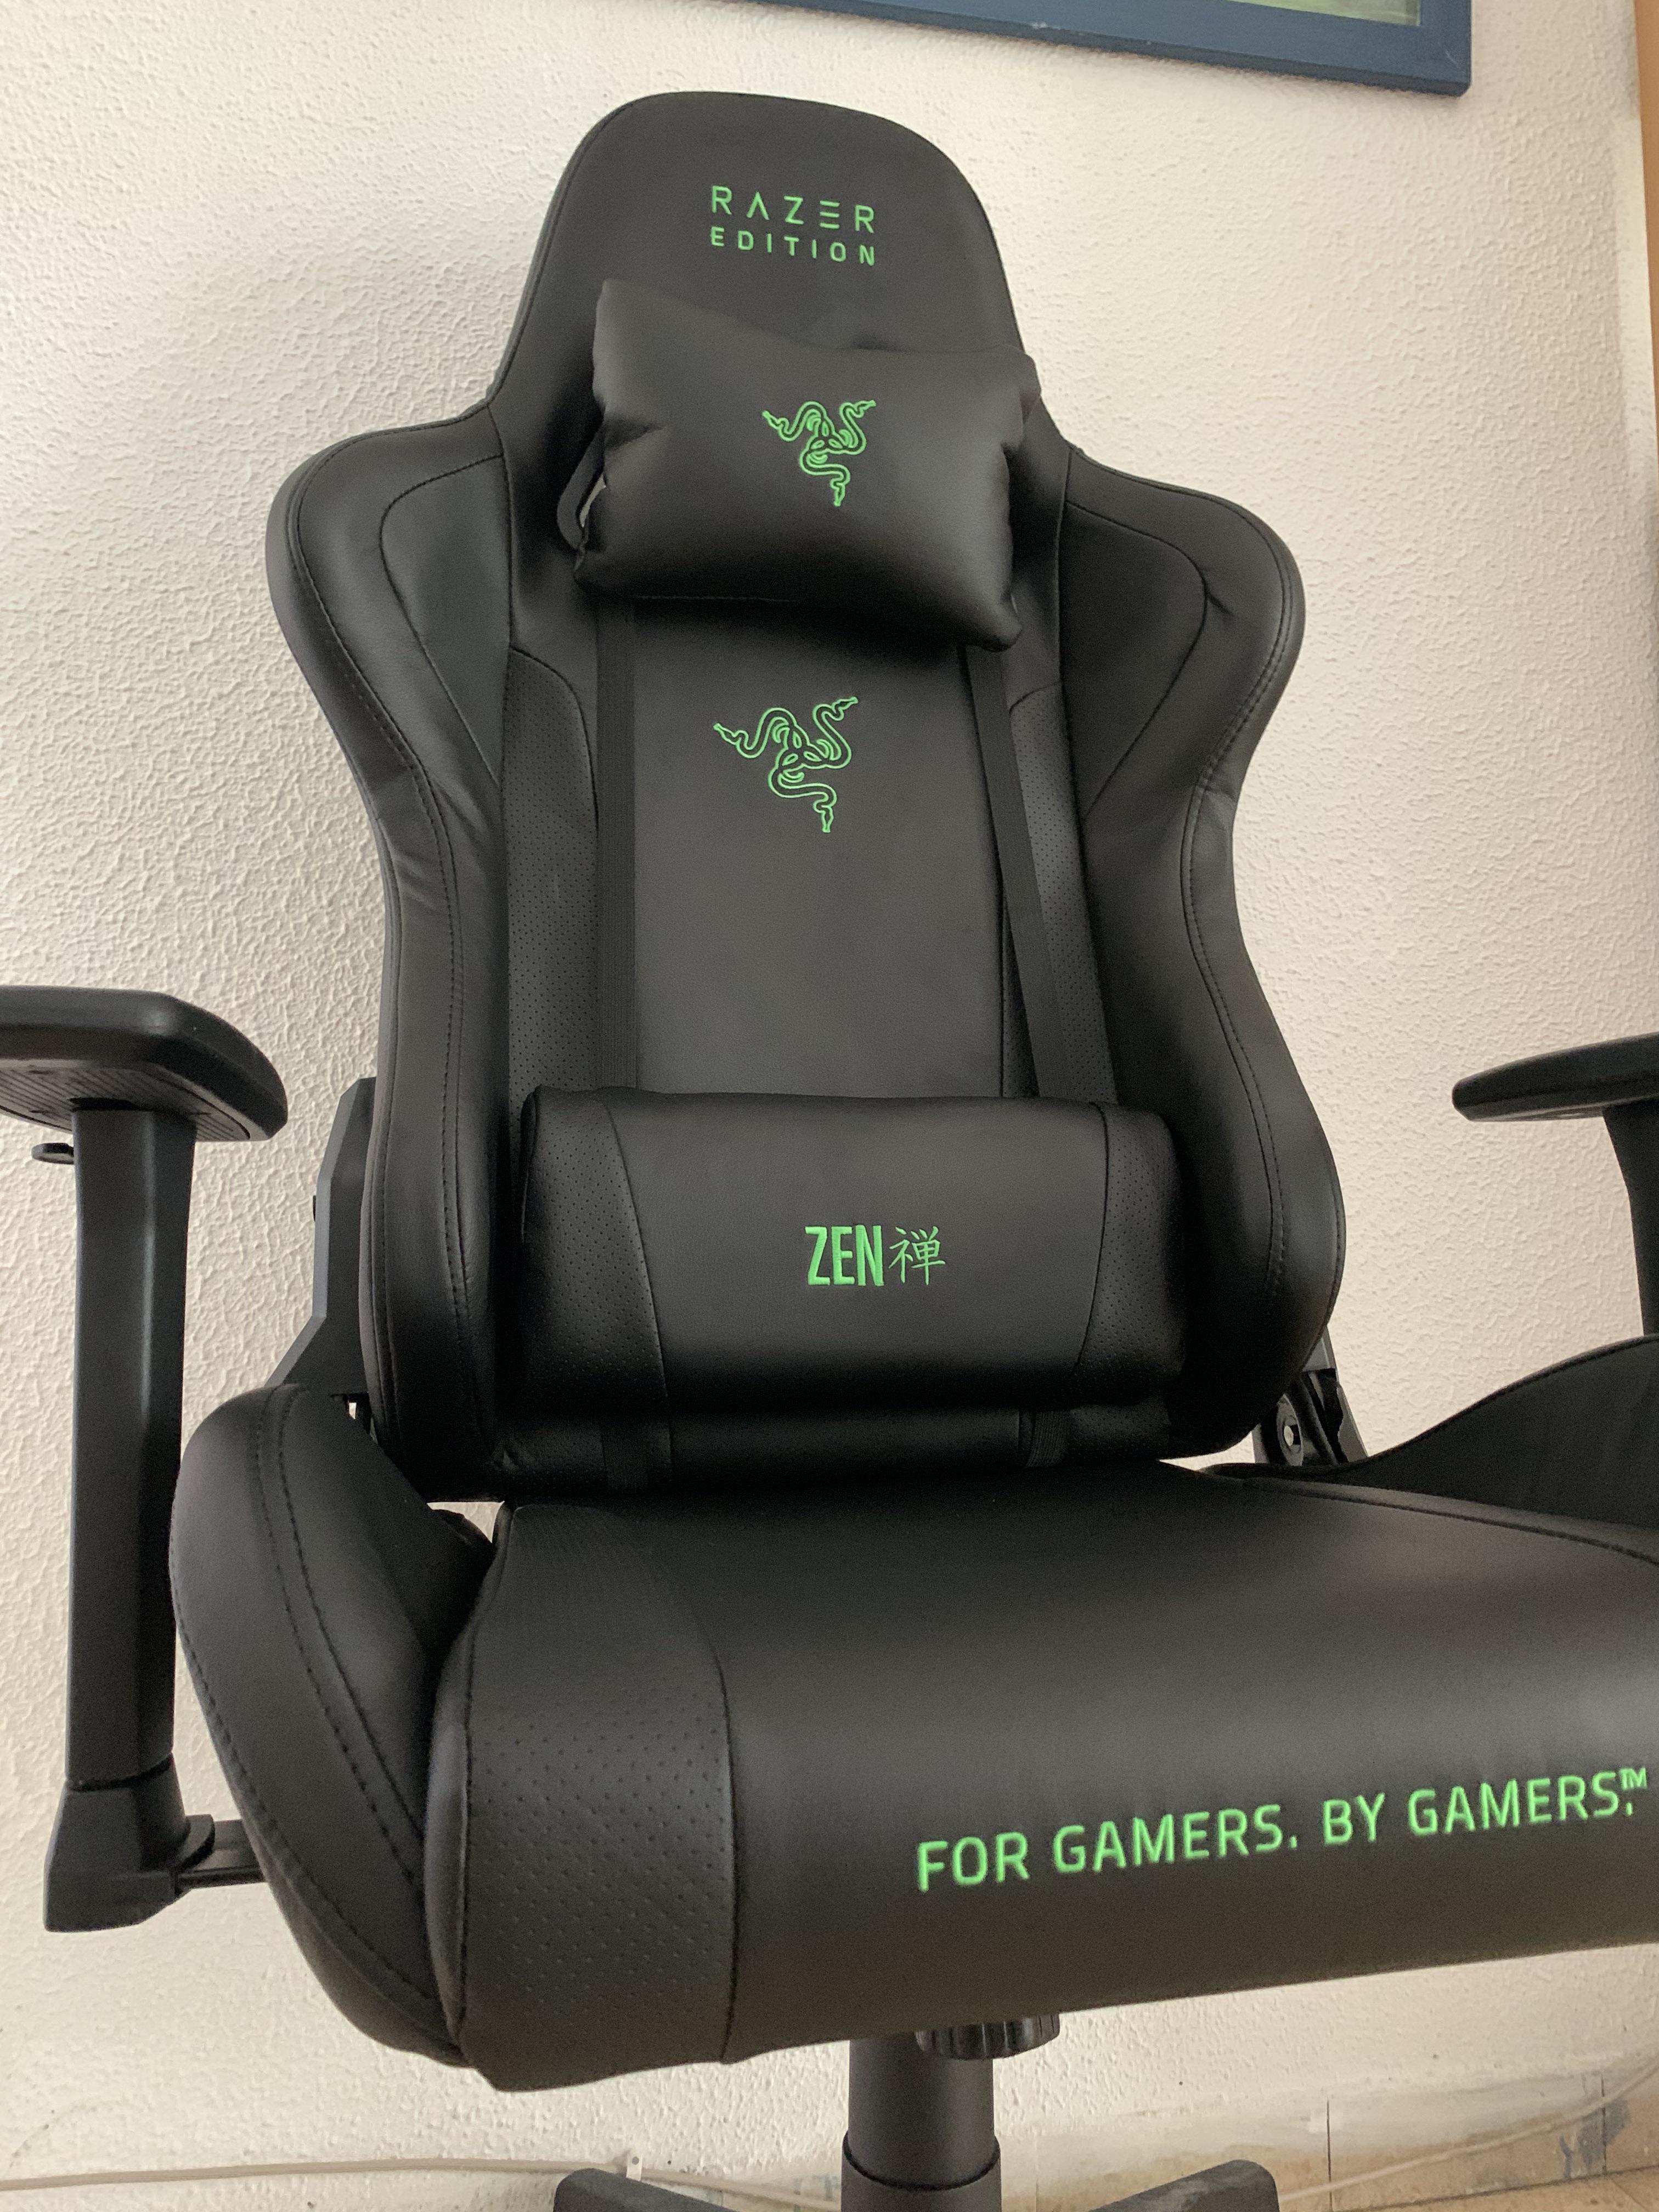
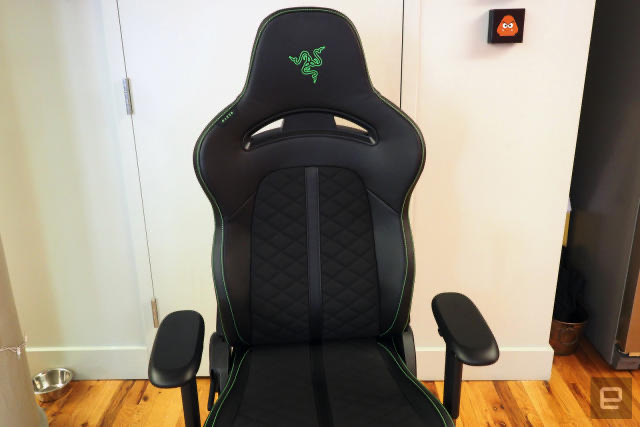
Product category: items_chair
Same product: no